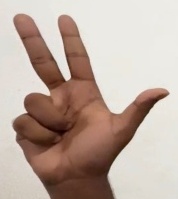
ASL sign: 3